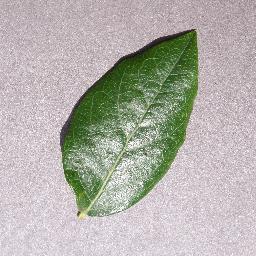
Label: Blueberry___healthy